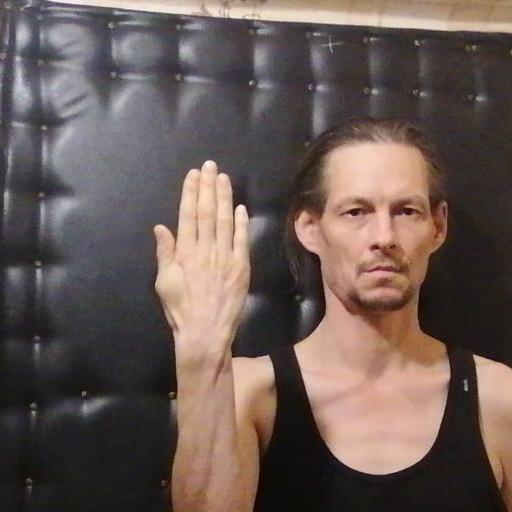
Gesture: stop_inverted